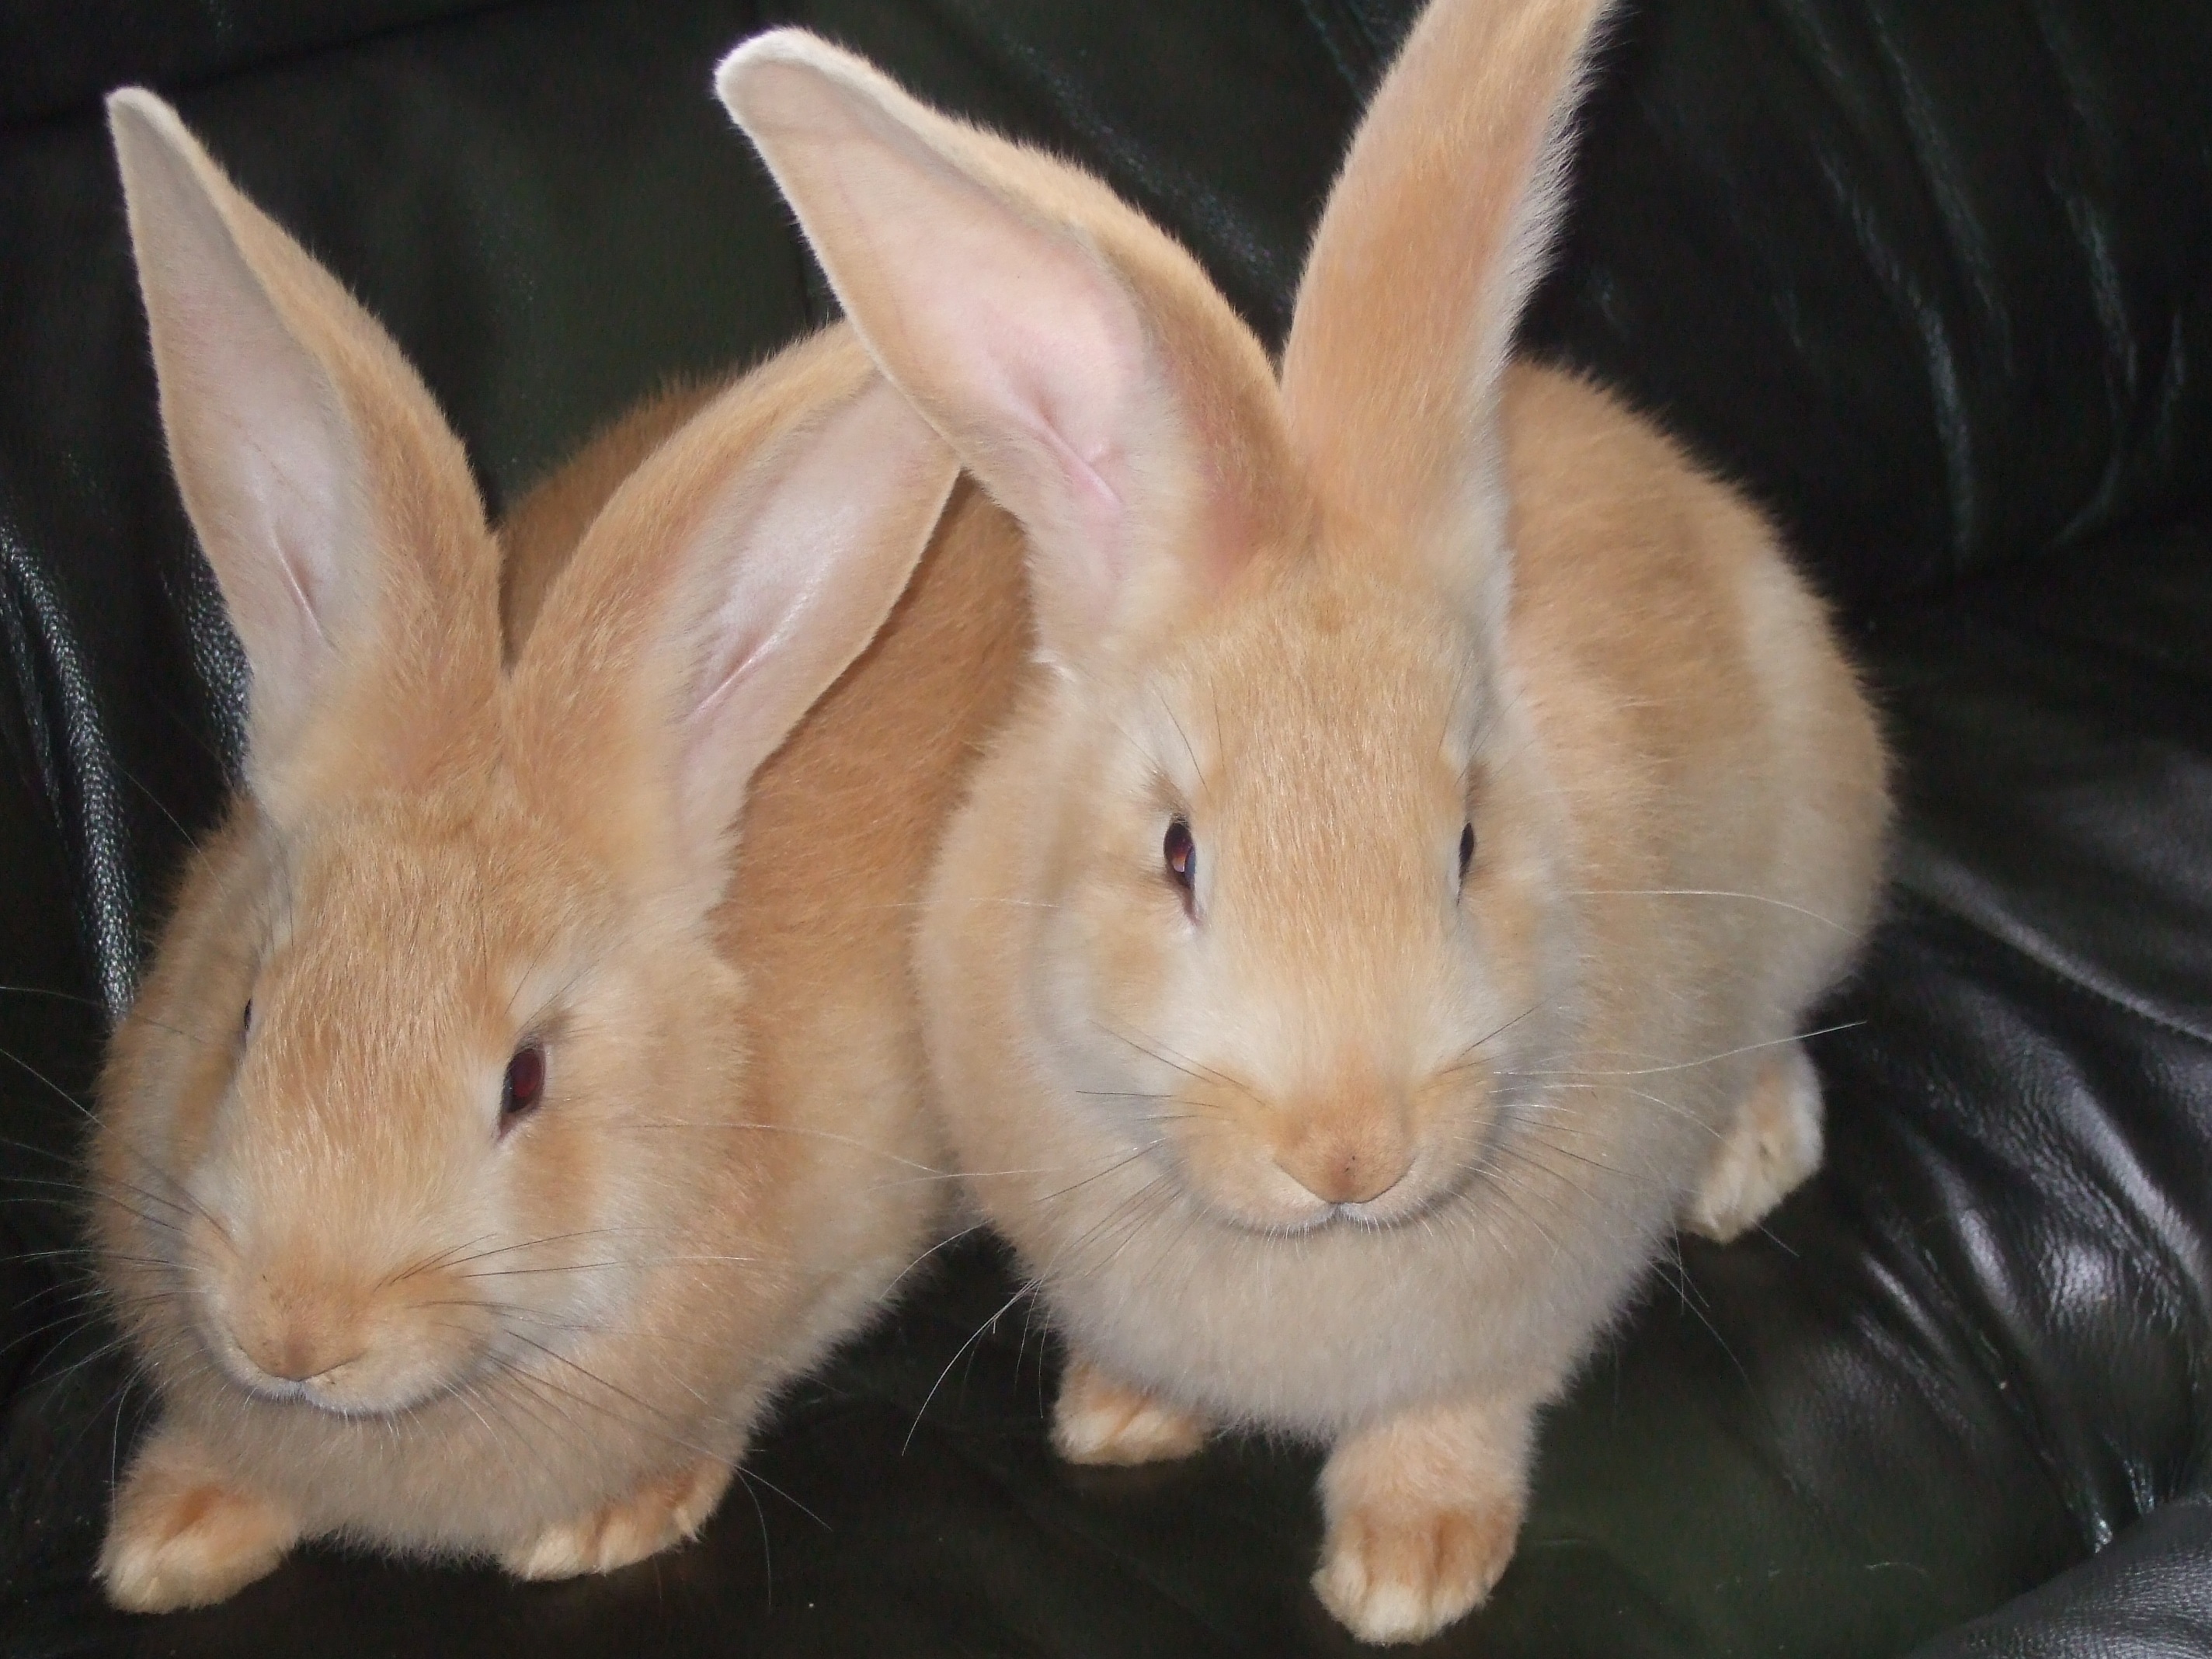
wildlife, mammal, fauna, rabbit, whiskers, friends, animals, vertebrate, bunny, rabbits, domestic rabbit, rabits and hares